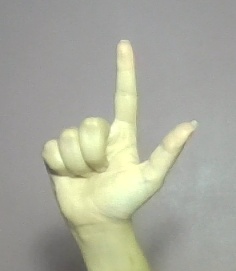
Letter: laam